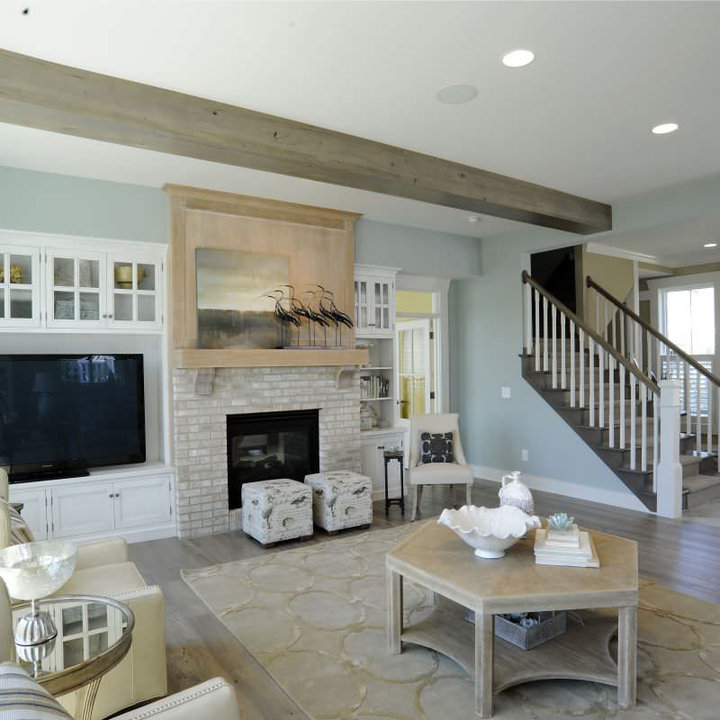
Style: Classic